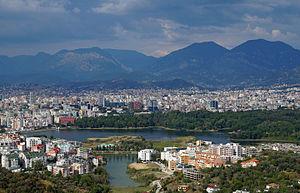
L'Albanie, en forme longue la république d'Albanie est une république située en Europe du Sud, dans l’Ouest de la péninsule des Balkans. Elle possède une façade maritime à l'ouest, bordée par la mer Adriatique et la mer Ionienne. L'Albanie partage également des frontières communes avec le Monténégro au nord-nord-ouest, le Kosovo au nord-nord-est, la Macédoine du Nord à l'est-nord-est et la Grèce au sud-est.